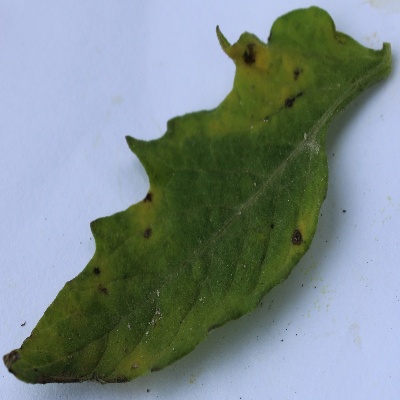
Crop: Tomato
Condition: septoria leaf spot